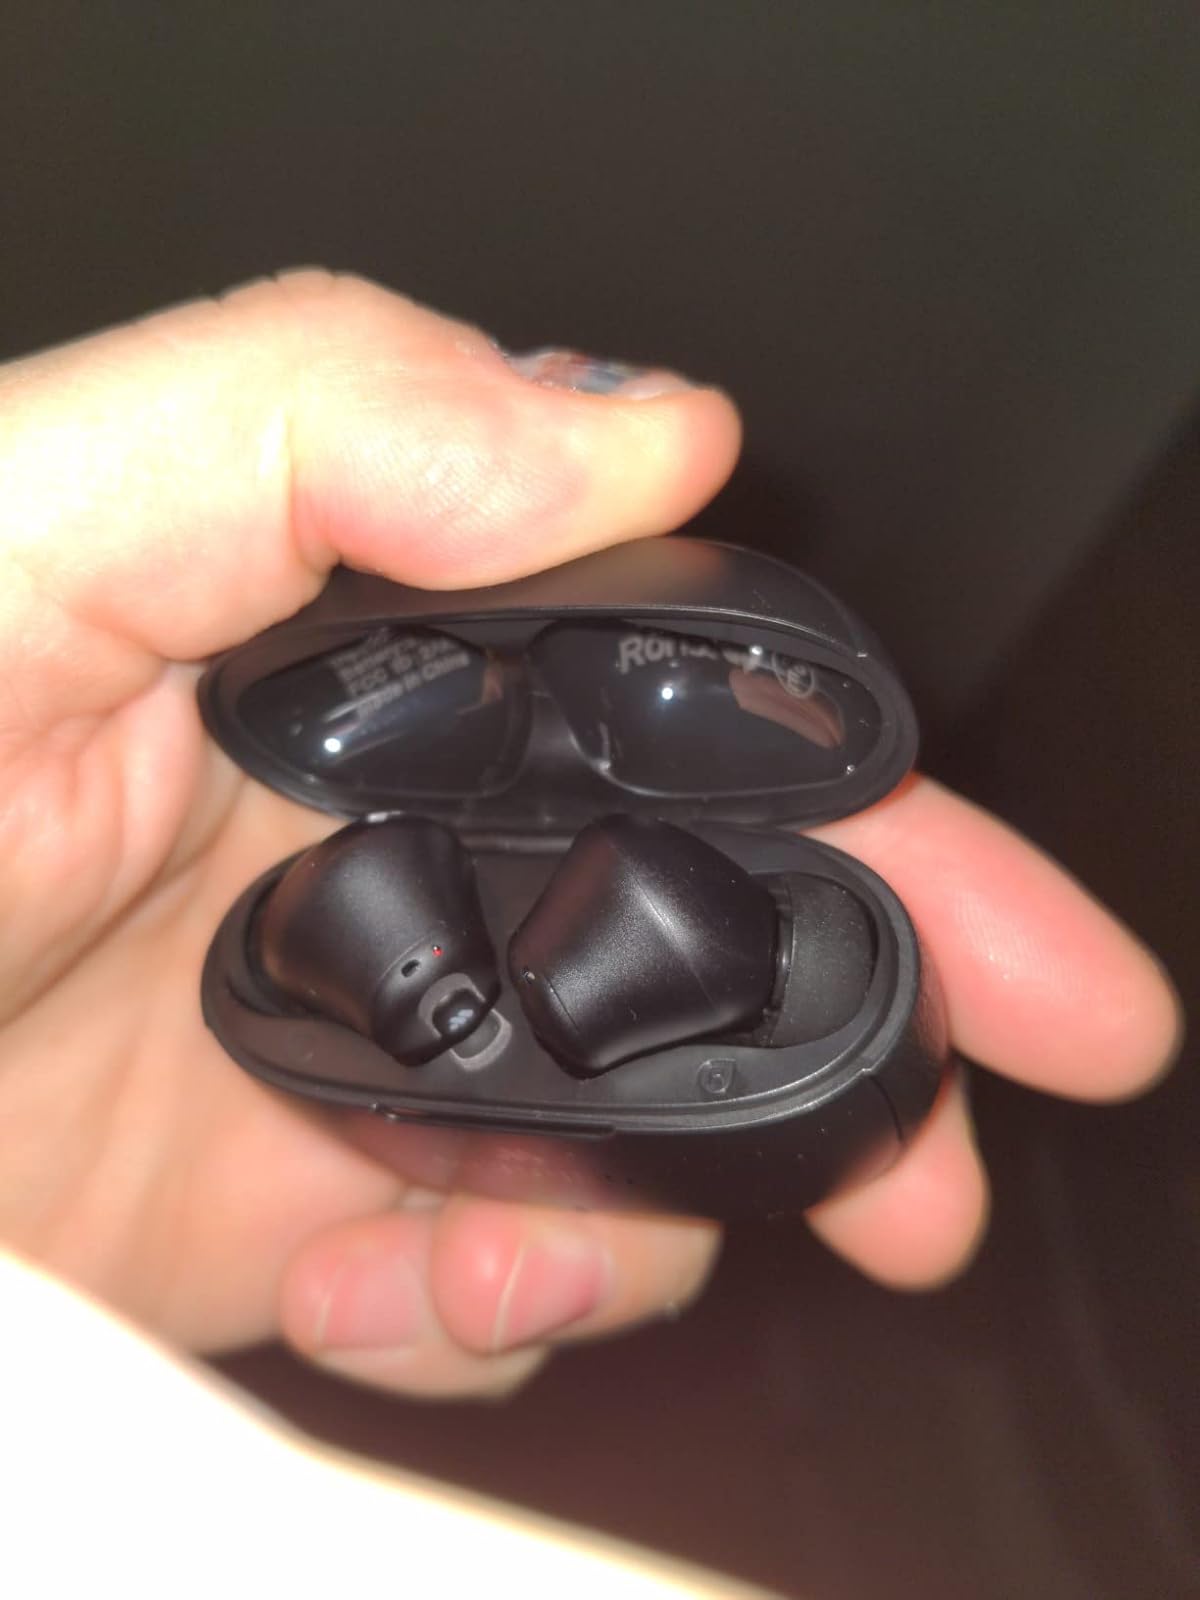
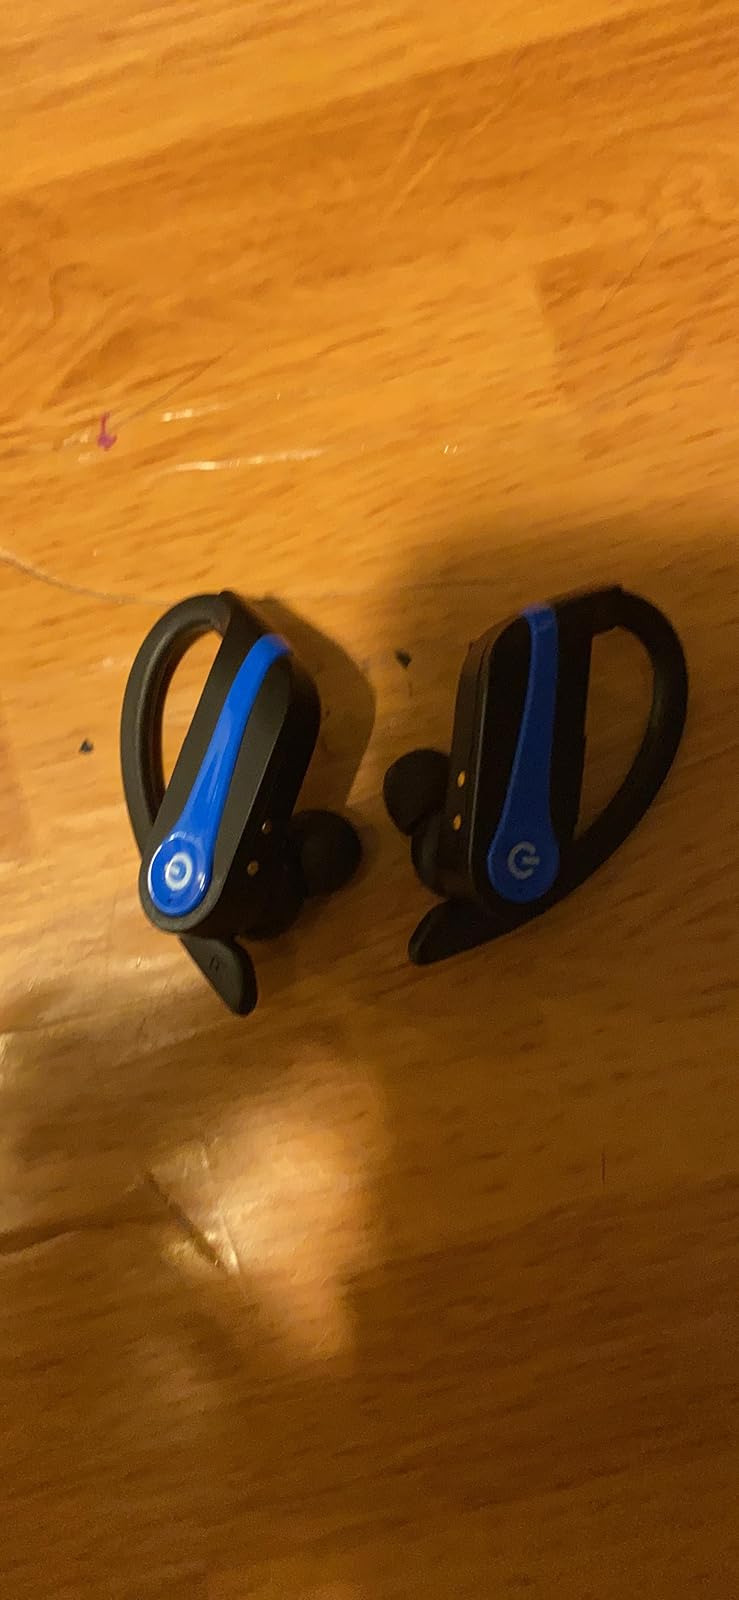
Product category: earbuds
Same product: no